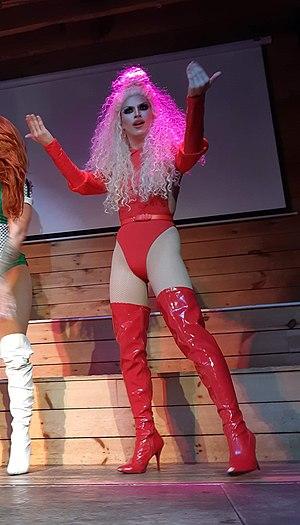
Giovanni Palandrani, né le 12 février 1996, plus connu sous le pseudonyme Aquaria, est une personnalité télévisée et drag queen connue pour avoir gagné la dixième saison de la compétition de télé-réalité RuPaul's Drag Race en 2018.